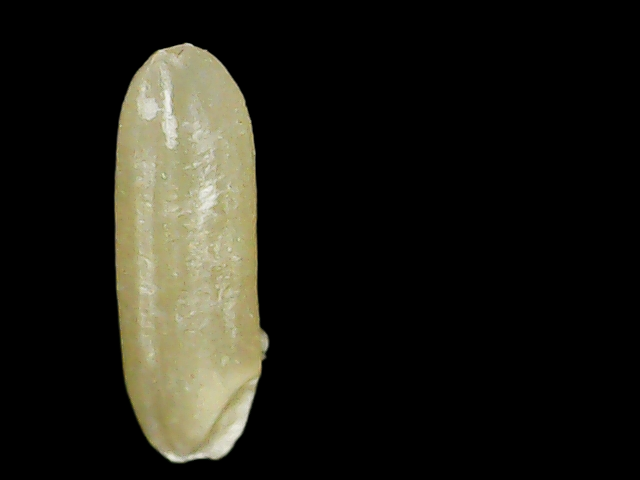
Rice variety: Binadhan16